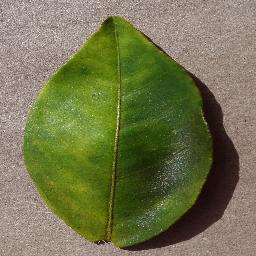
Label: Orange___Haunglongbing_(Citrus_greening)